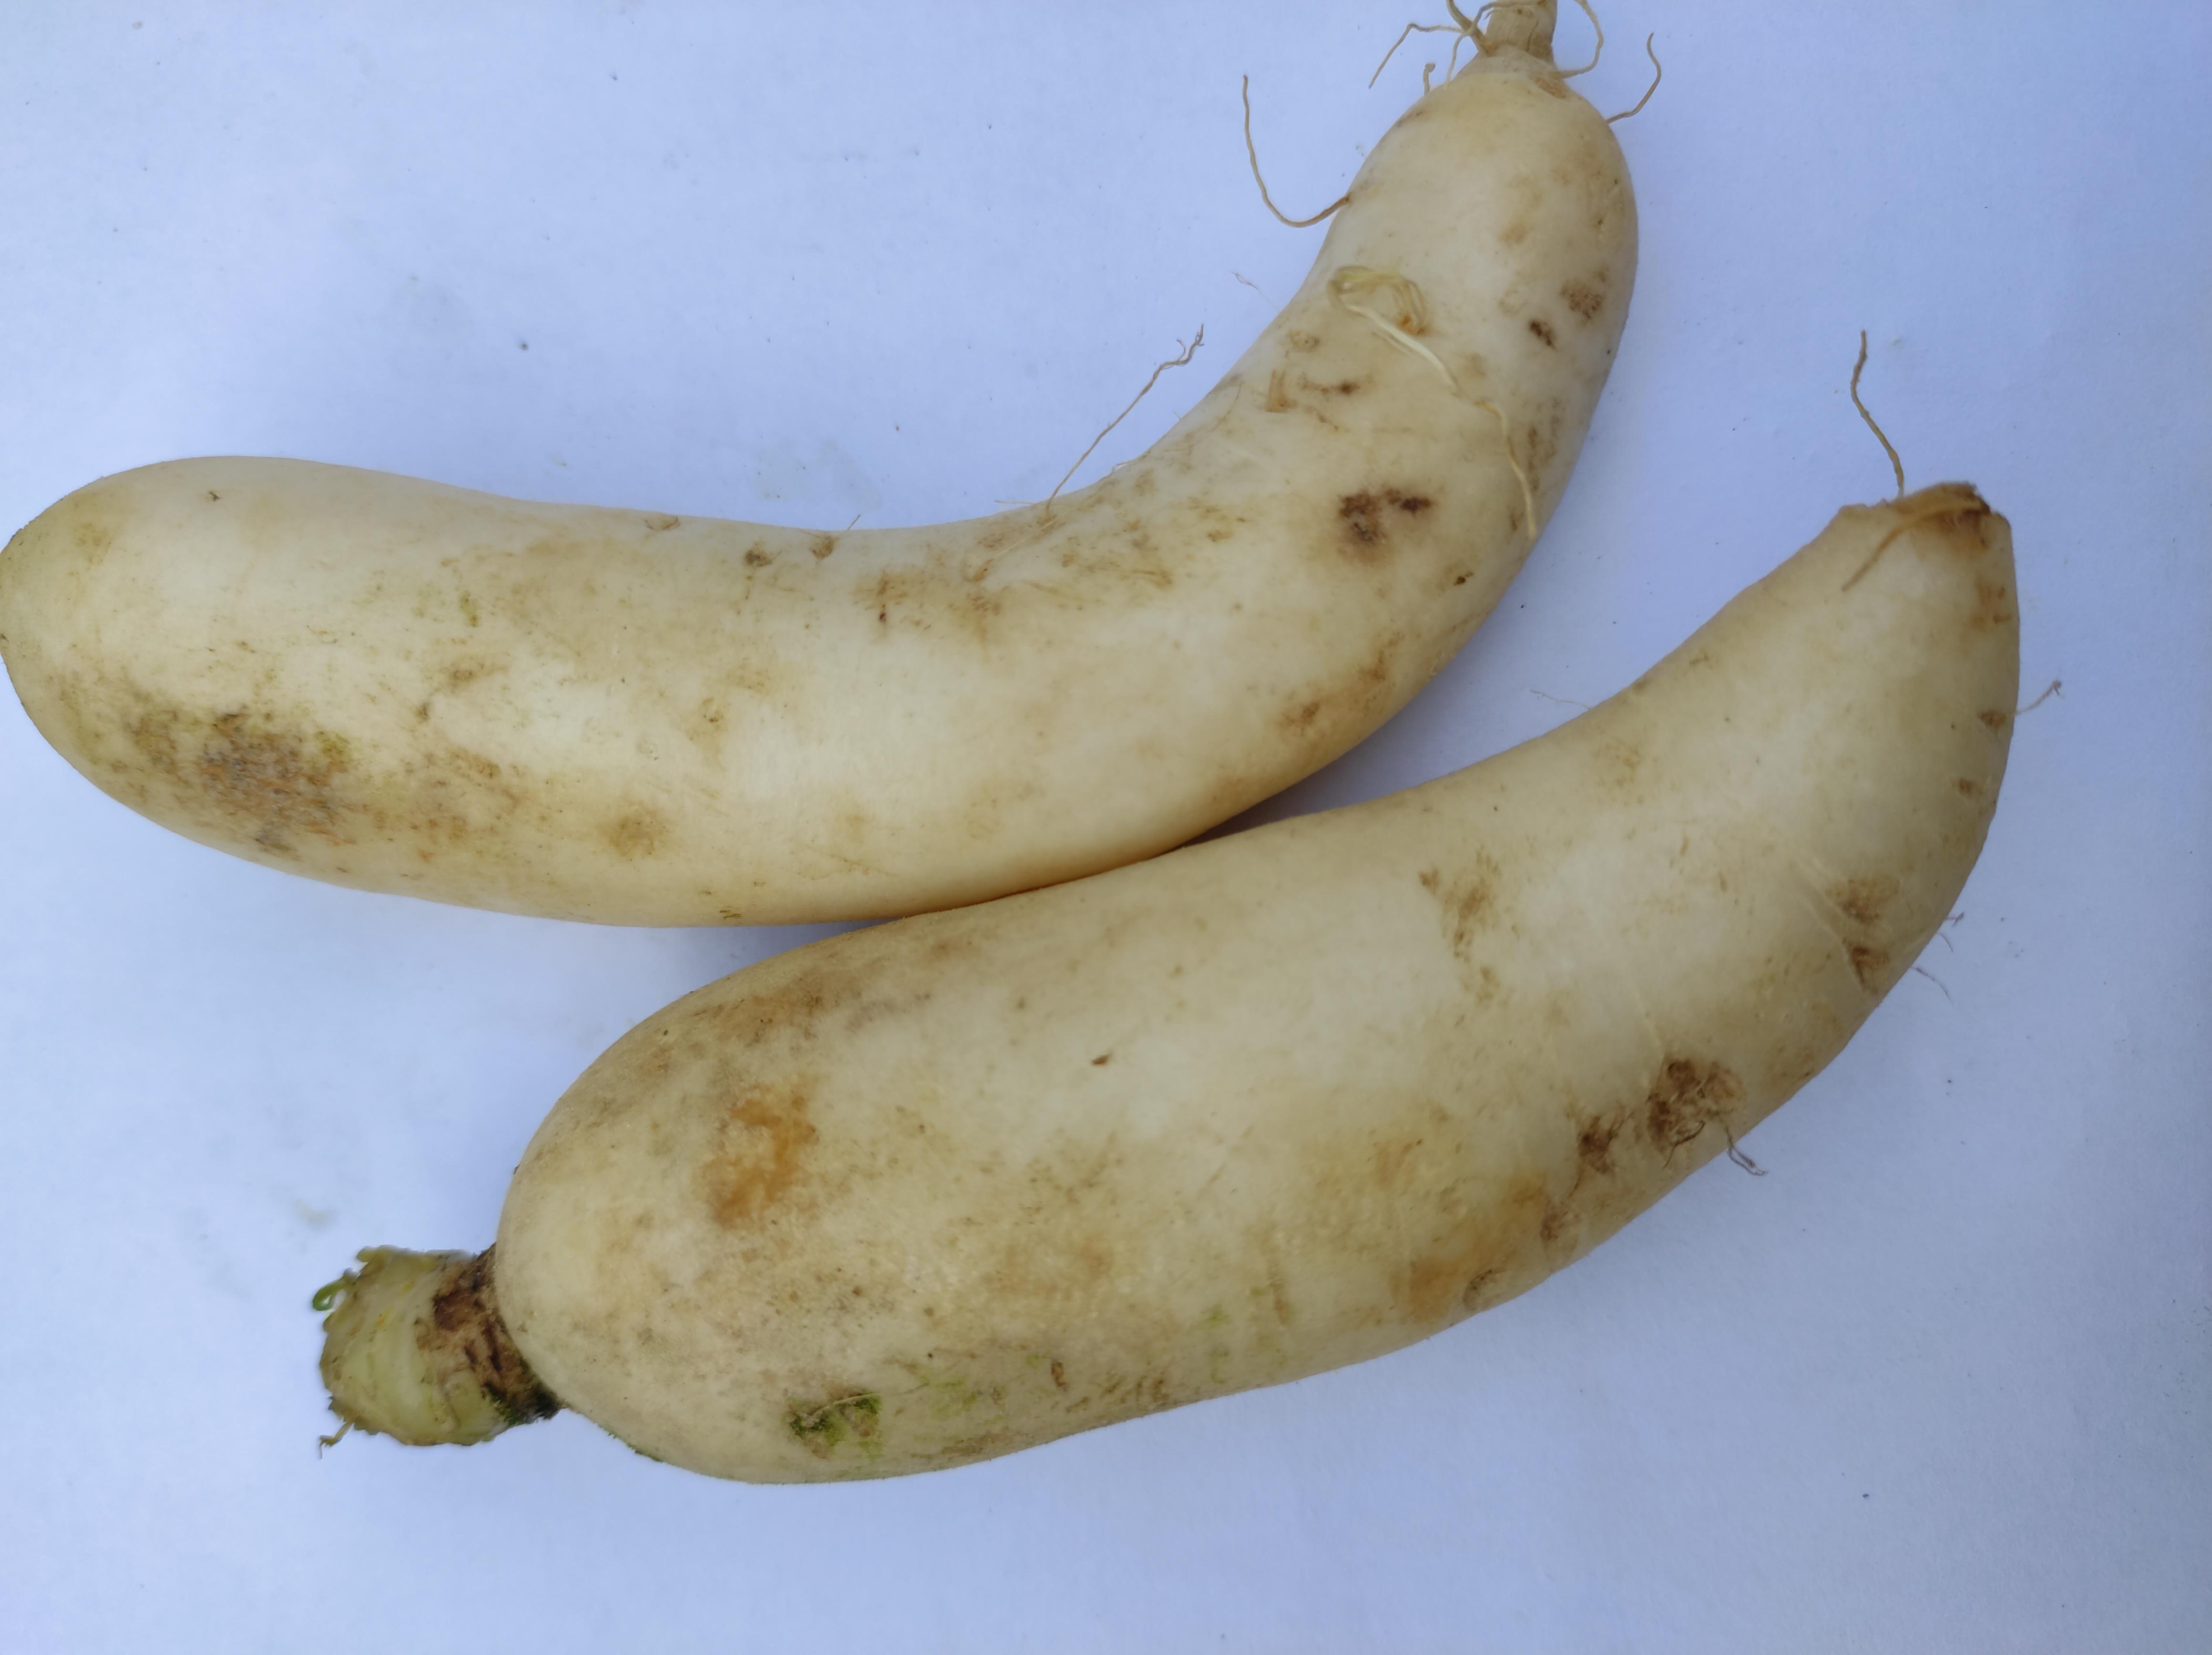
Label: Radish